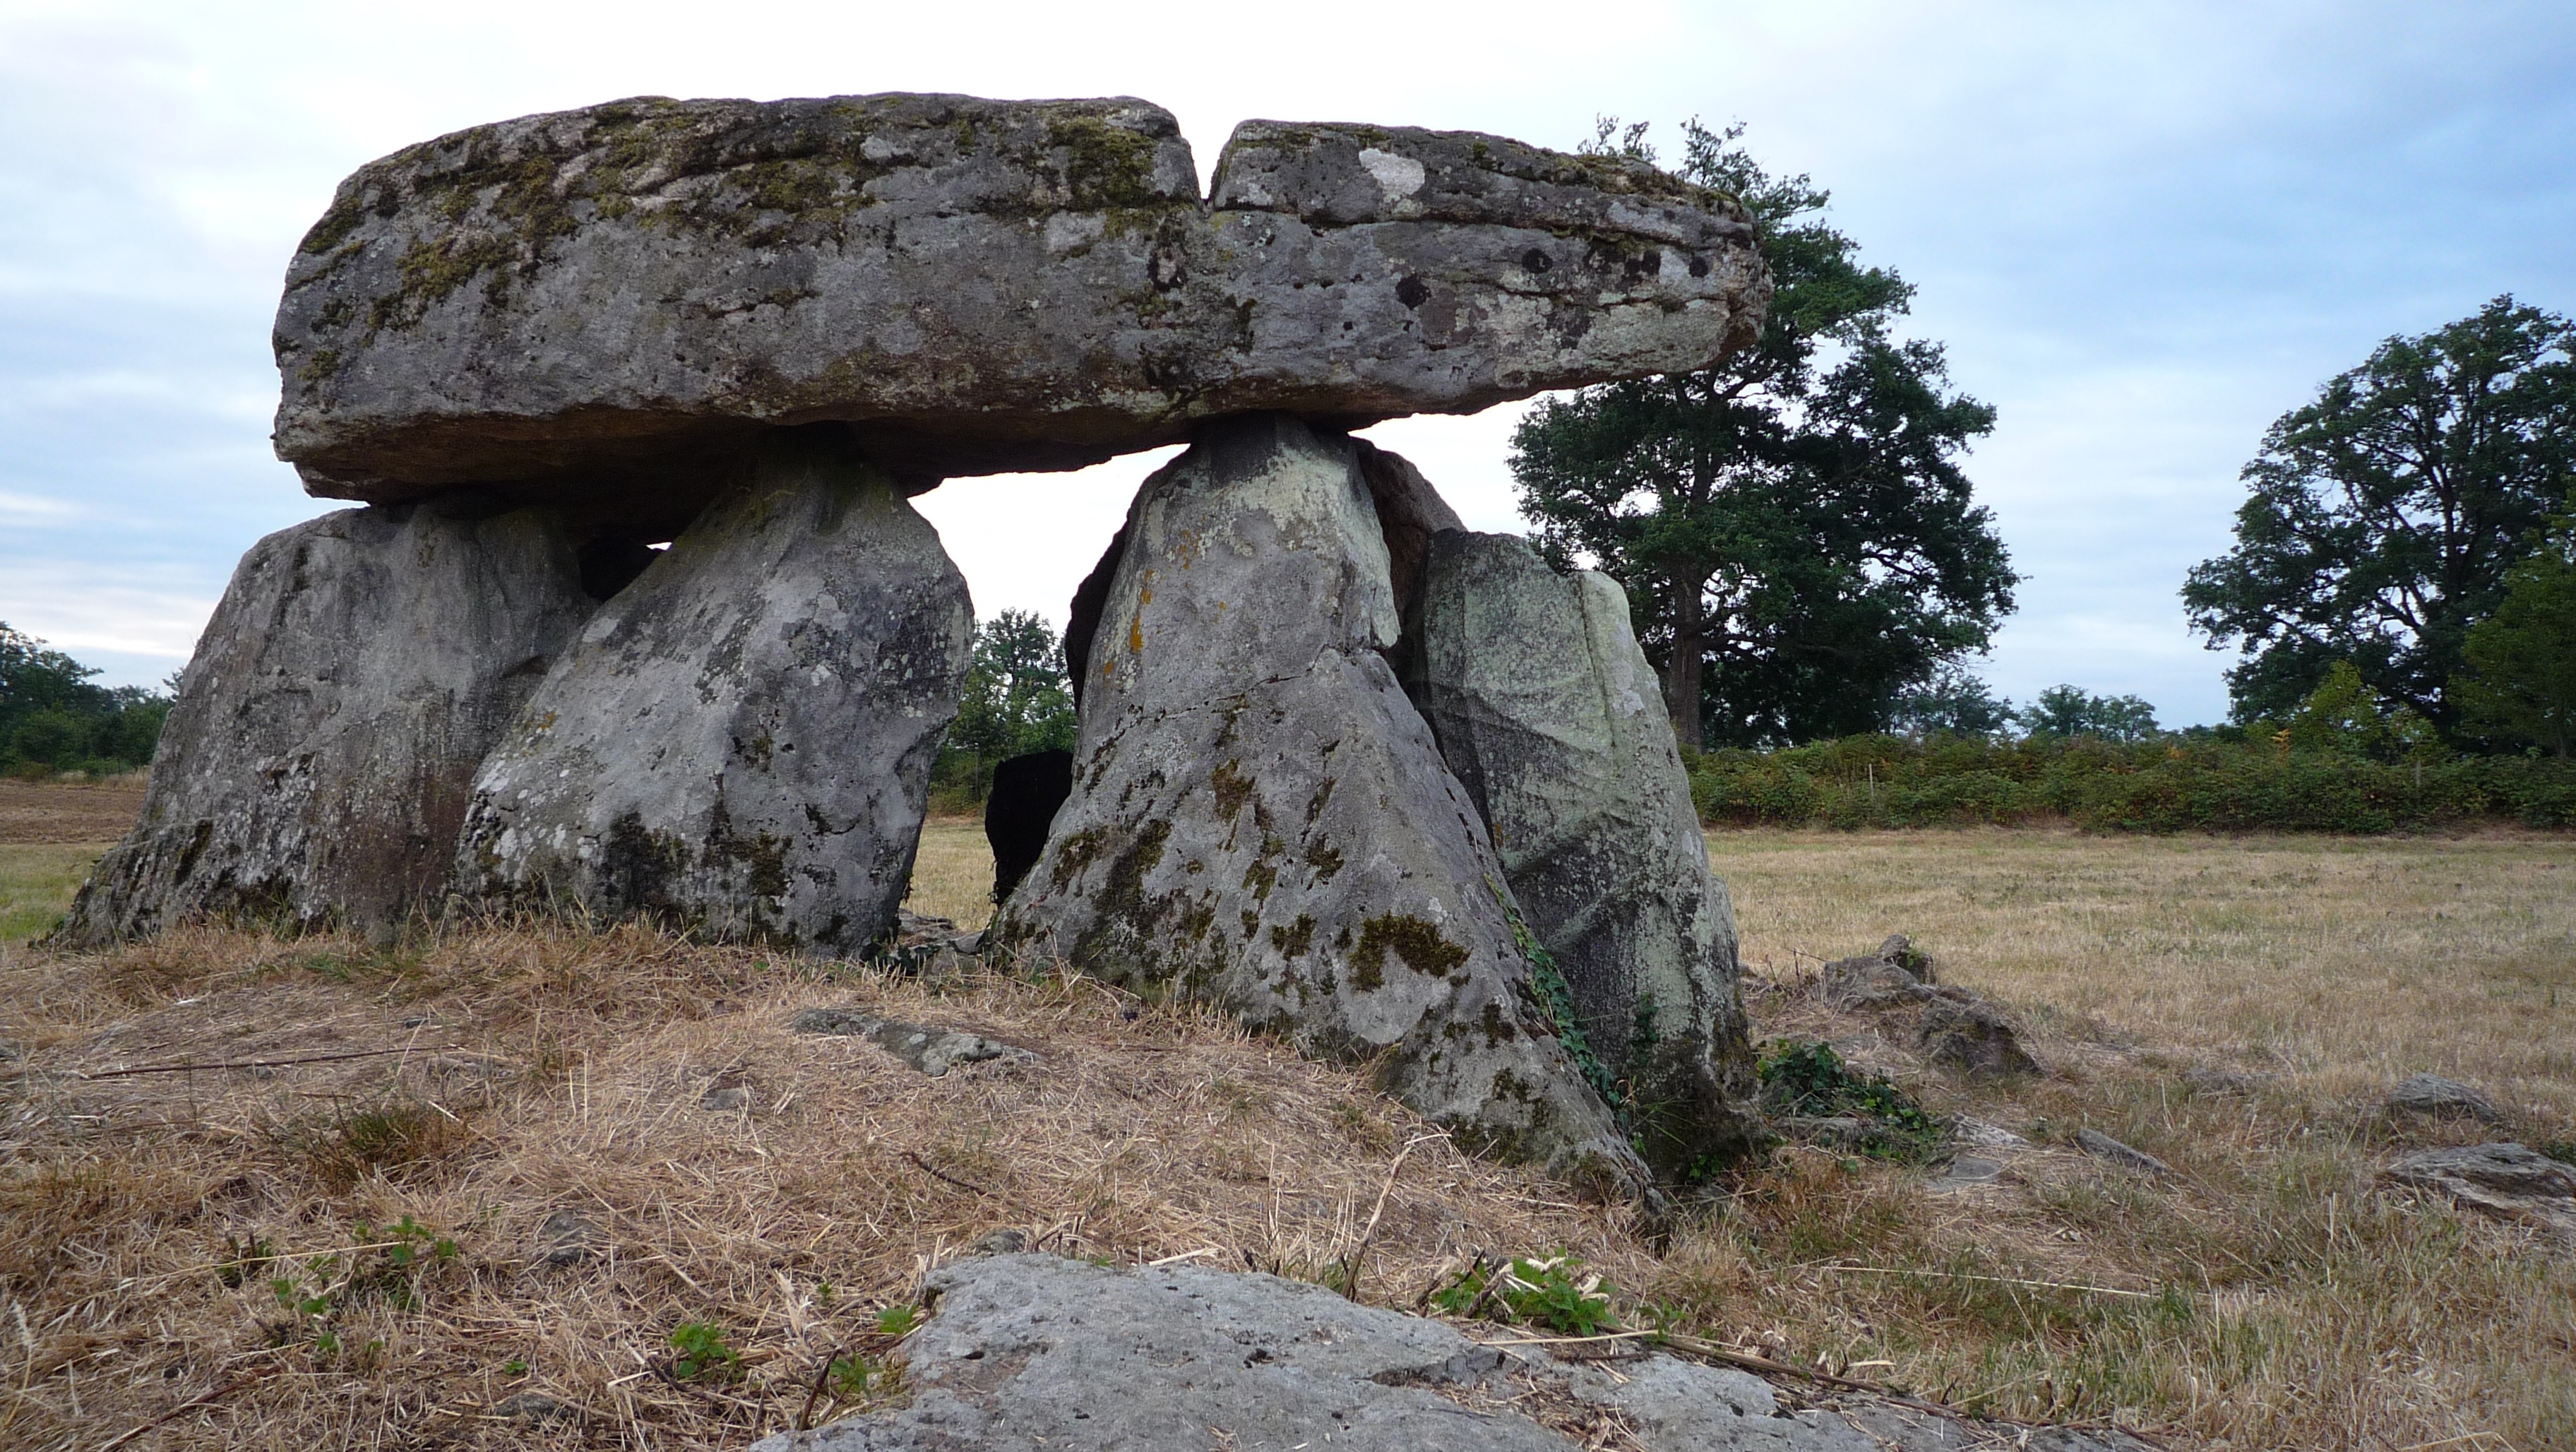
rock, france, terrain, place of worship, sculpture, geology, ruins, boulder, monolith, megalith, ancient history, stone age